Anglo-Egyptian Bank

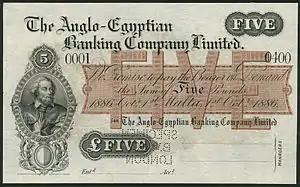
A specimen £5 banknote emitted by the Malta branch of the Anglo-Egyptian Bank

The founding banks were Agra and Masterman's Bank, La Compagnie Financière Maurice de Cattauï and the General Credit and Finance Co., and the bank incorporated Pastré Frères et Compagnie (est. 1821; reorganized 1827 by Eugène Pastré) and Giovanni Sinadino and Co., which was the only one of the four to have its seat in Egypt, in Alexandria. The senior officials of all four firms sat on the first board of directors.